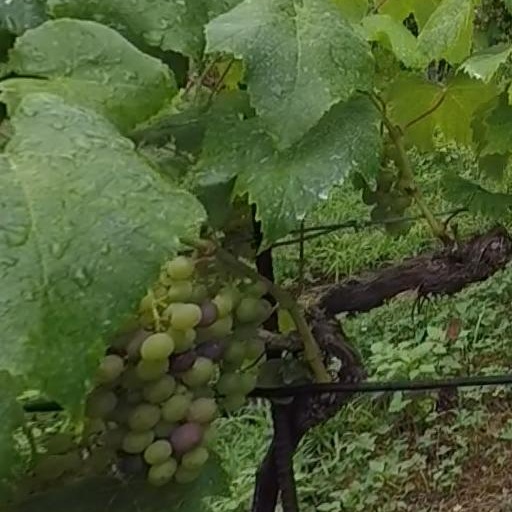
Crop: grape